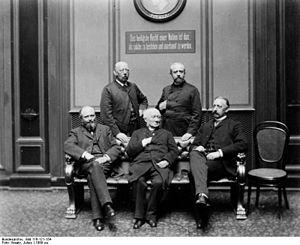
Le parti allemand hanovrien ou plus simplement parti Welf en référence à l'ancienne famille régnante dans le royaume de Hanovre, est un parti politique conservateur et fédéraliste de royaume de Prusse et de l'Empire allemand.